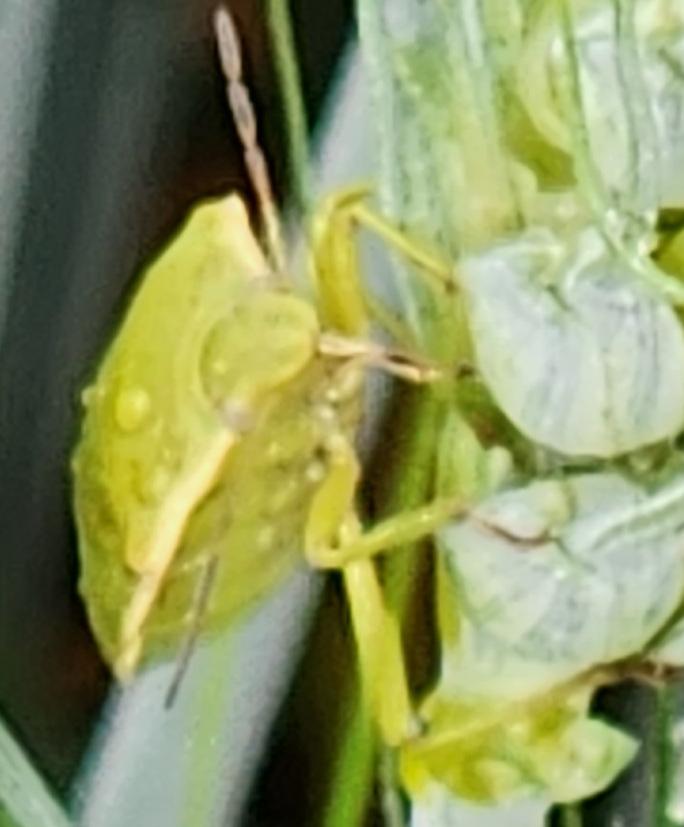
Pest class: stink_bug